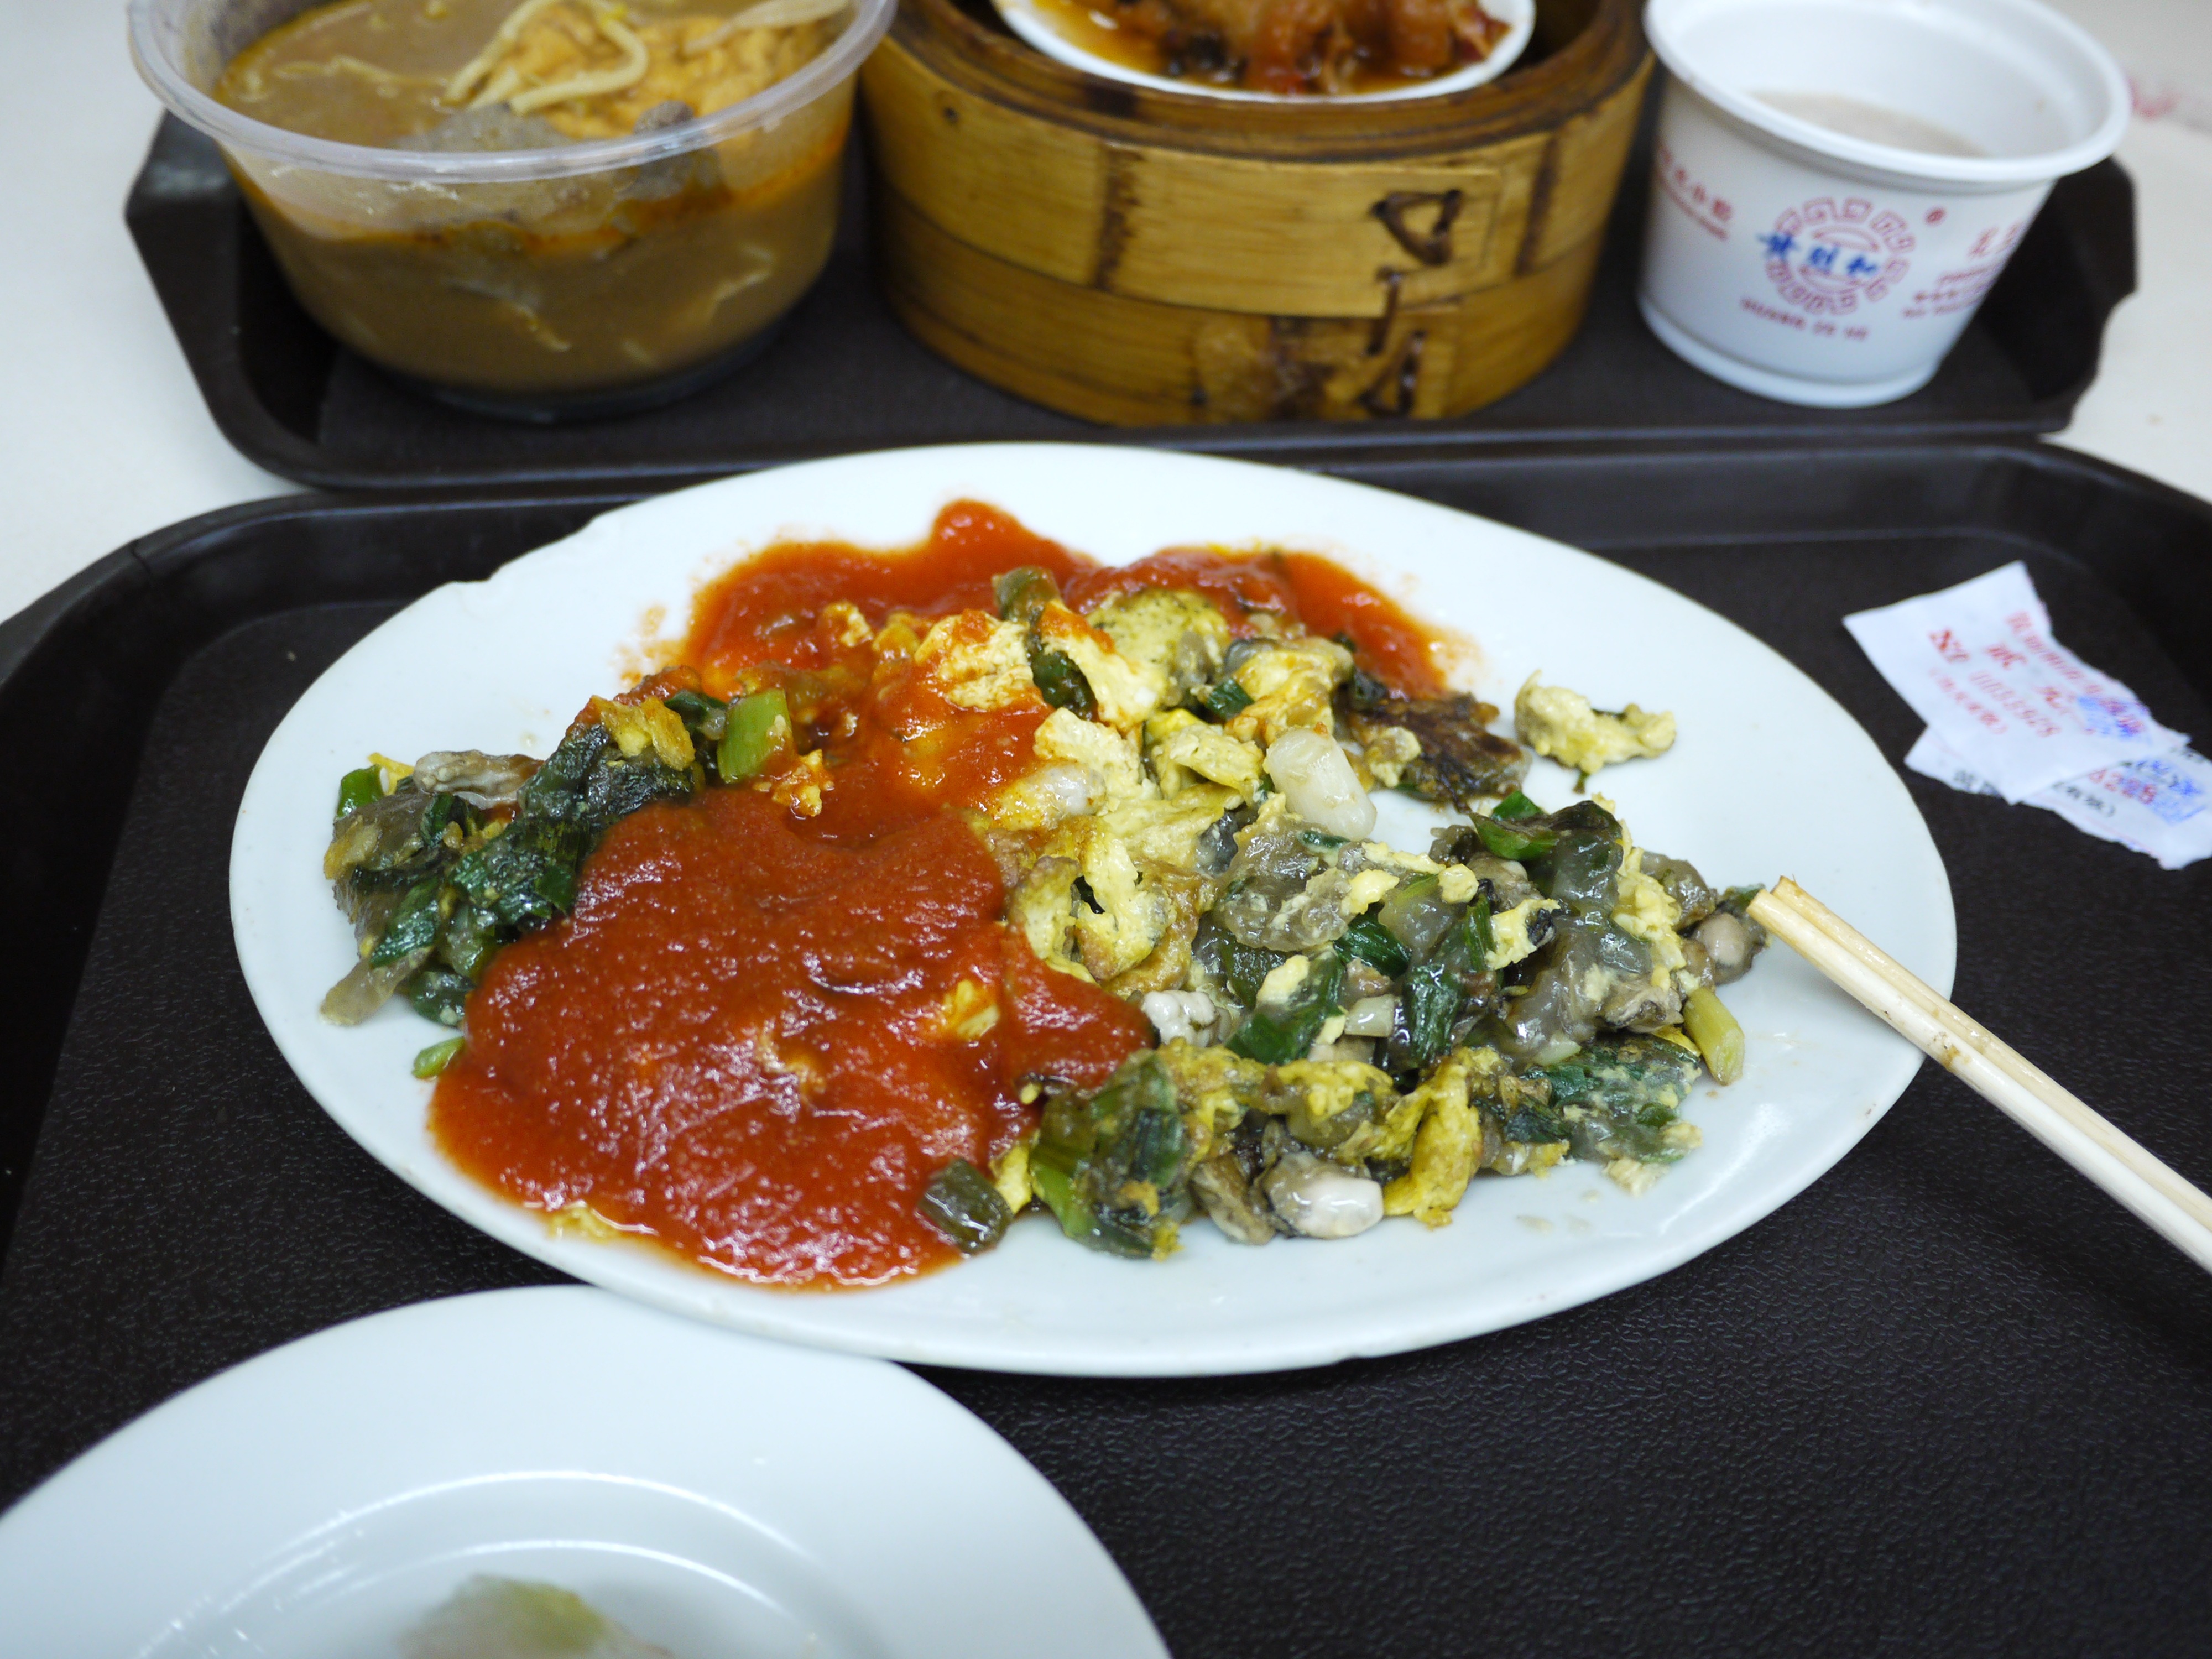
restaurant, dish, meal, food, produce, breakfast, lunch, cuisine, asian food, vegetarian food, supper, curry, xiamen, zhongshan road, oyster bake